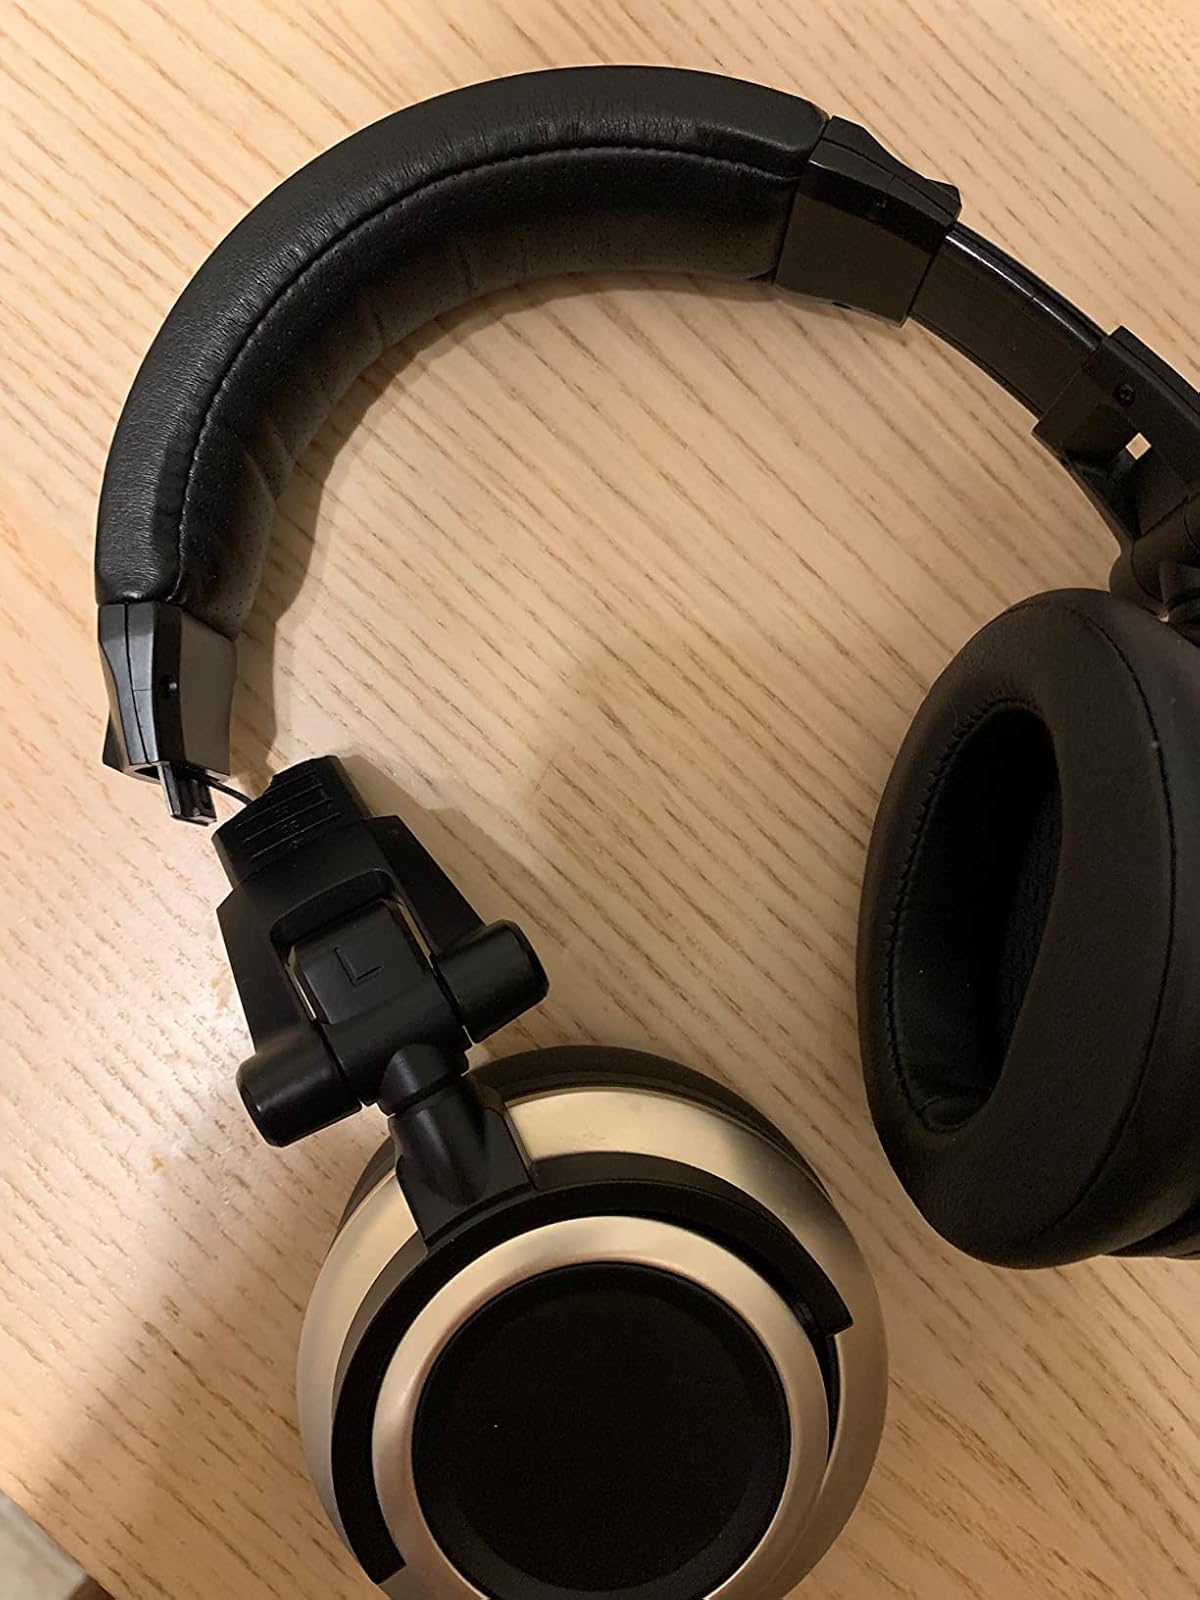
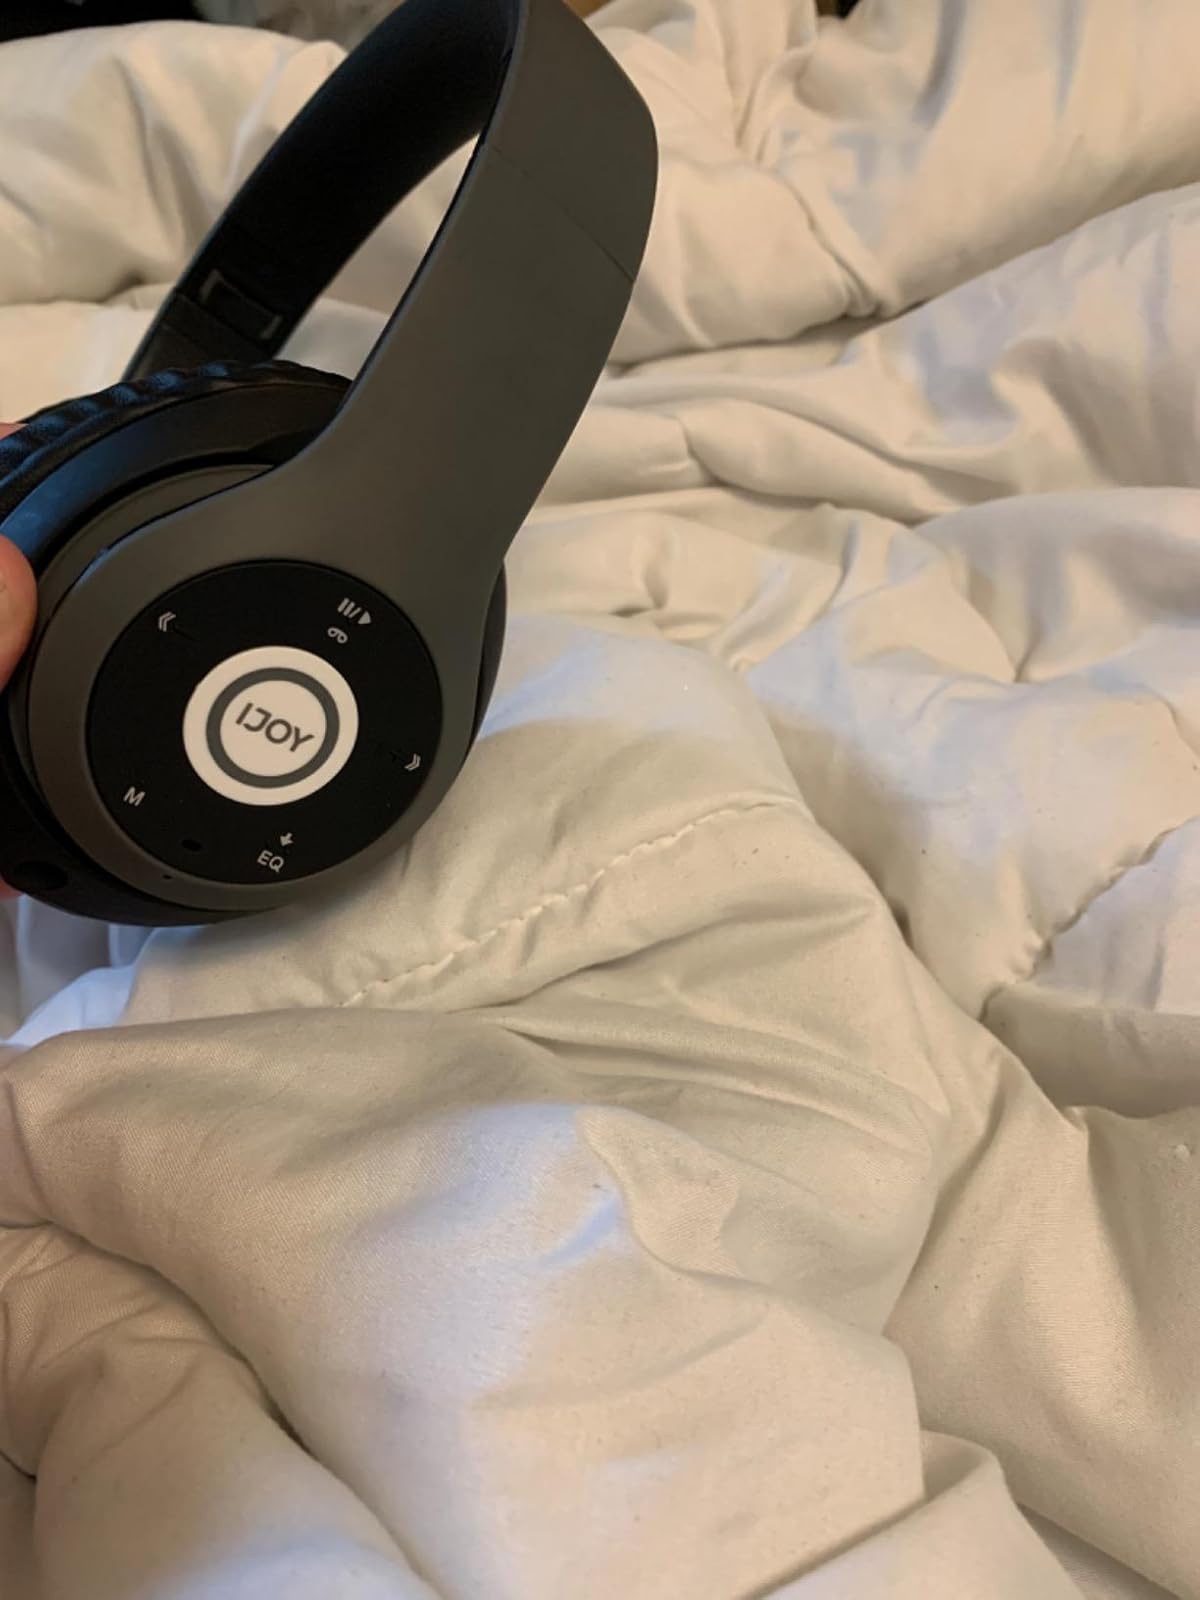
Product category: headphones
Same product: no